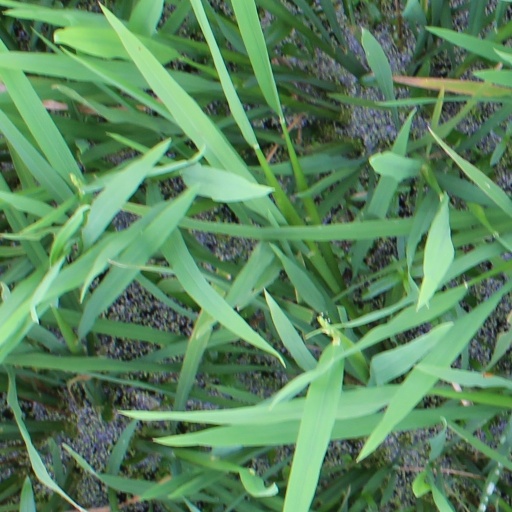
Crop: rice